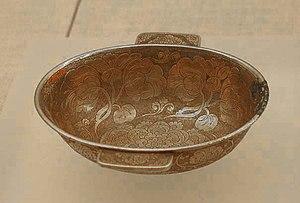
La dynastie Tang est une dynastie chinoise précédée par la dynastie Sui et suivie par la période des Cinq Dynasties et des Dix Royaumes. Elle a été fondée par la famille Li, qui prit le pouvoir durant le déclin et la chute de l'empire Sui.